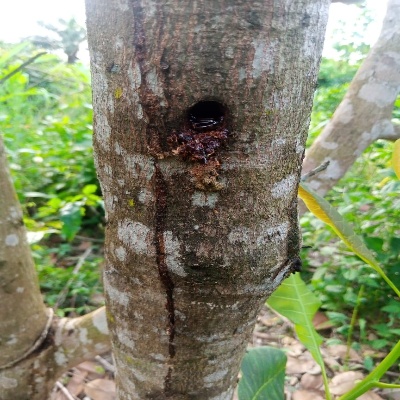
Crop: Cashew
Condition: gumosis